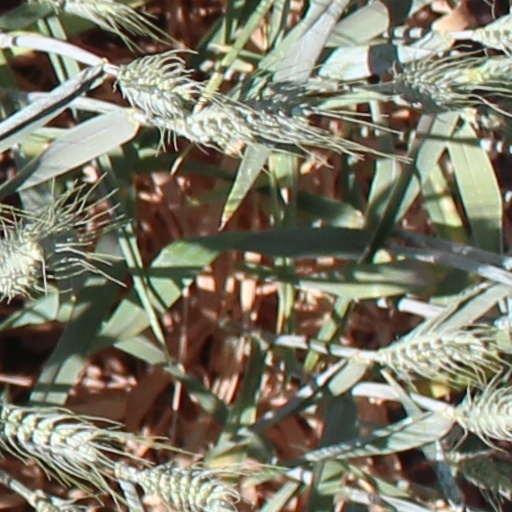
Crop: wheat